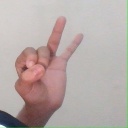
अक्षर: ण